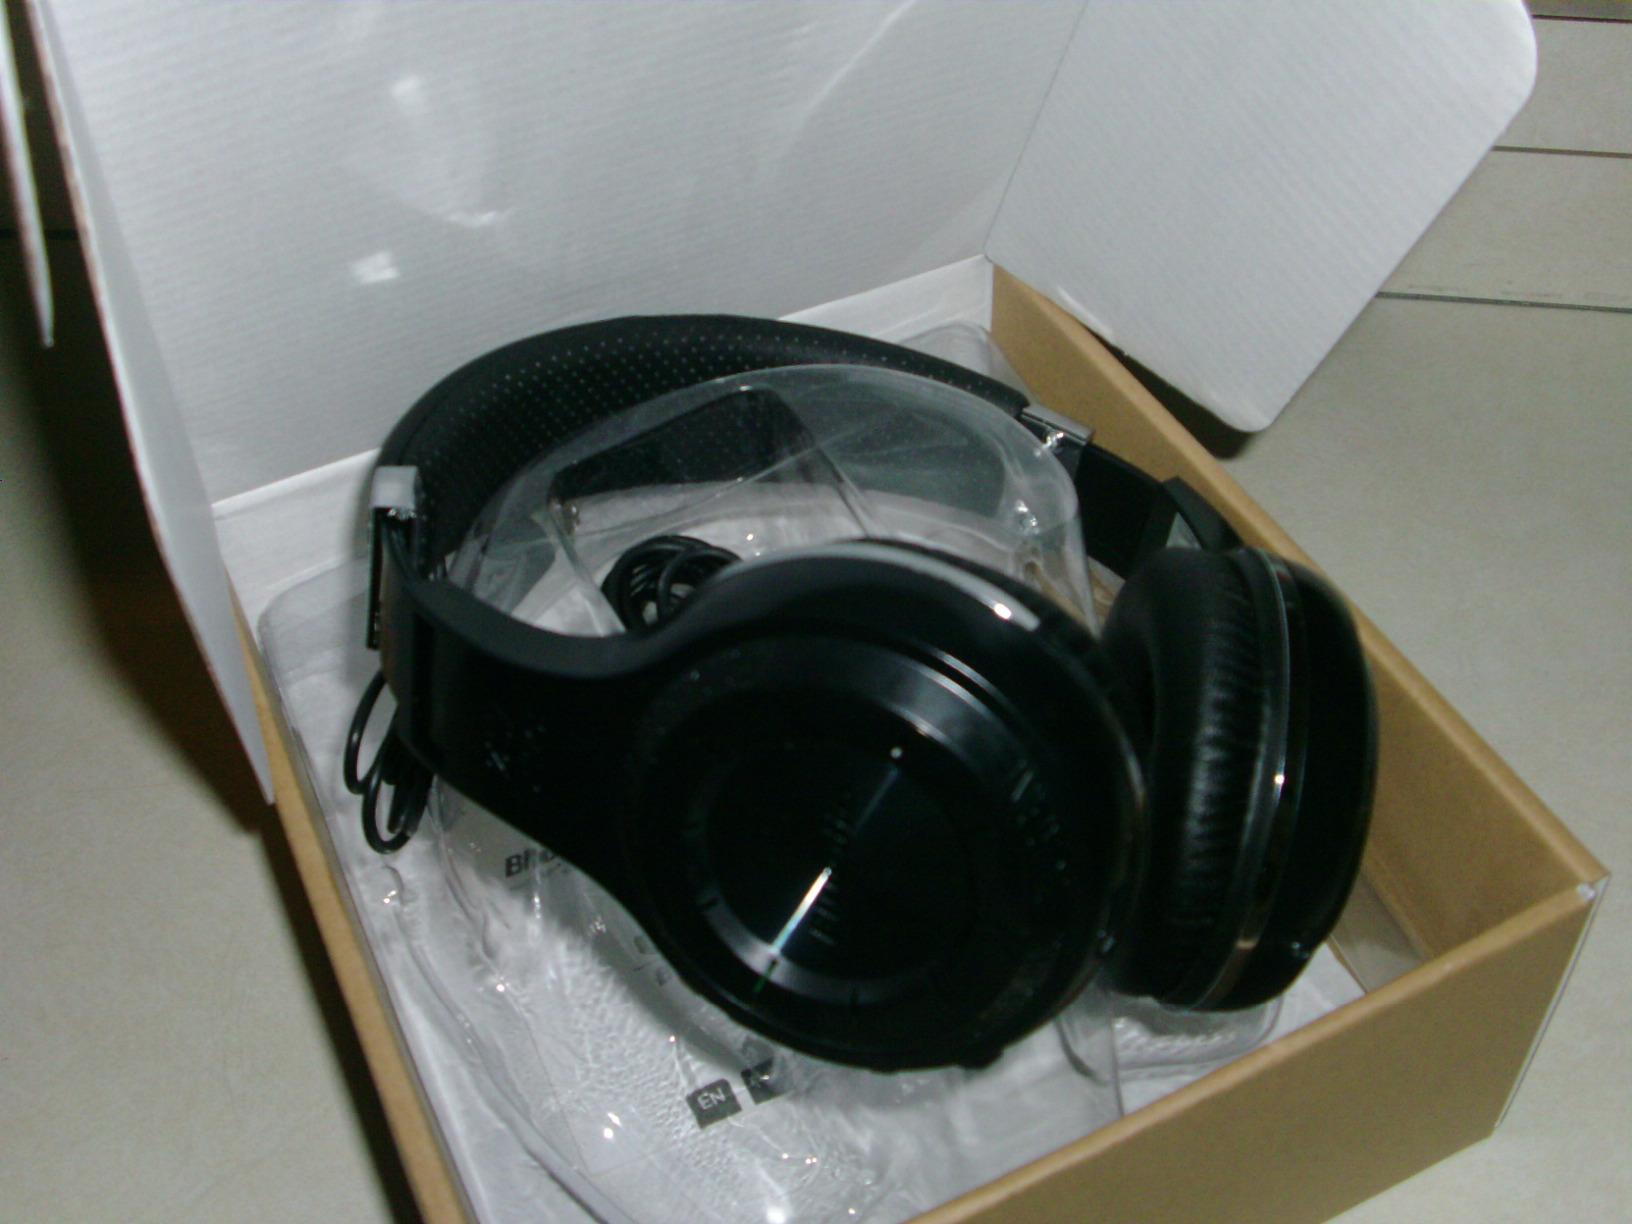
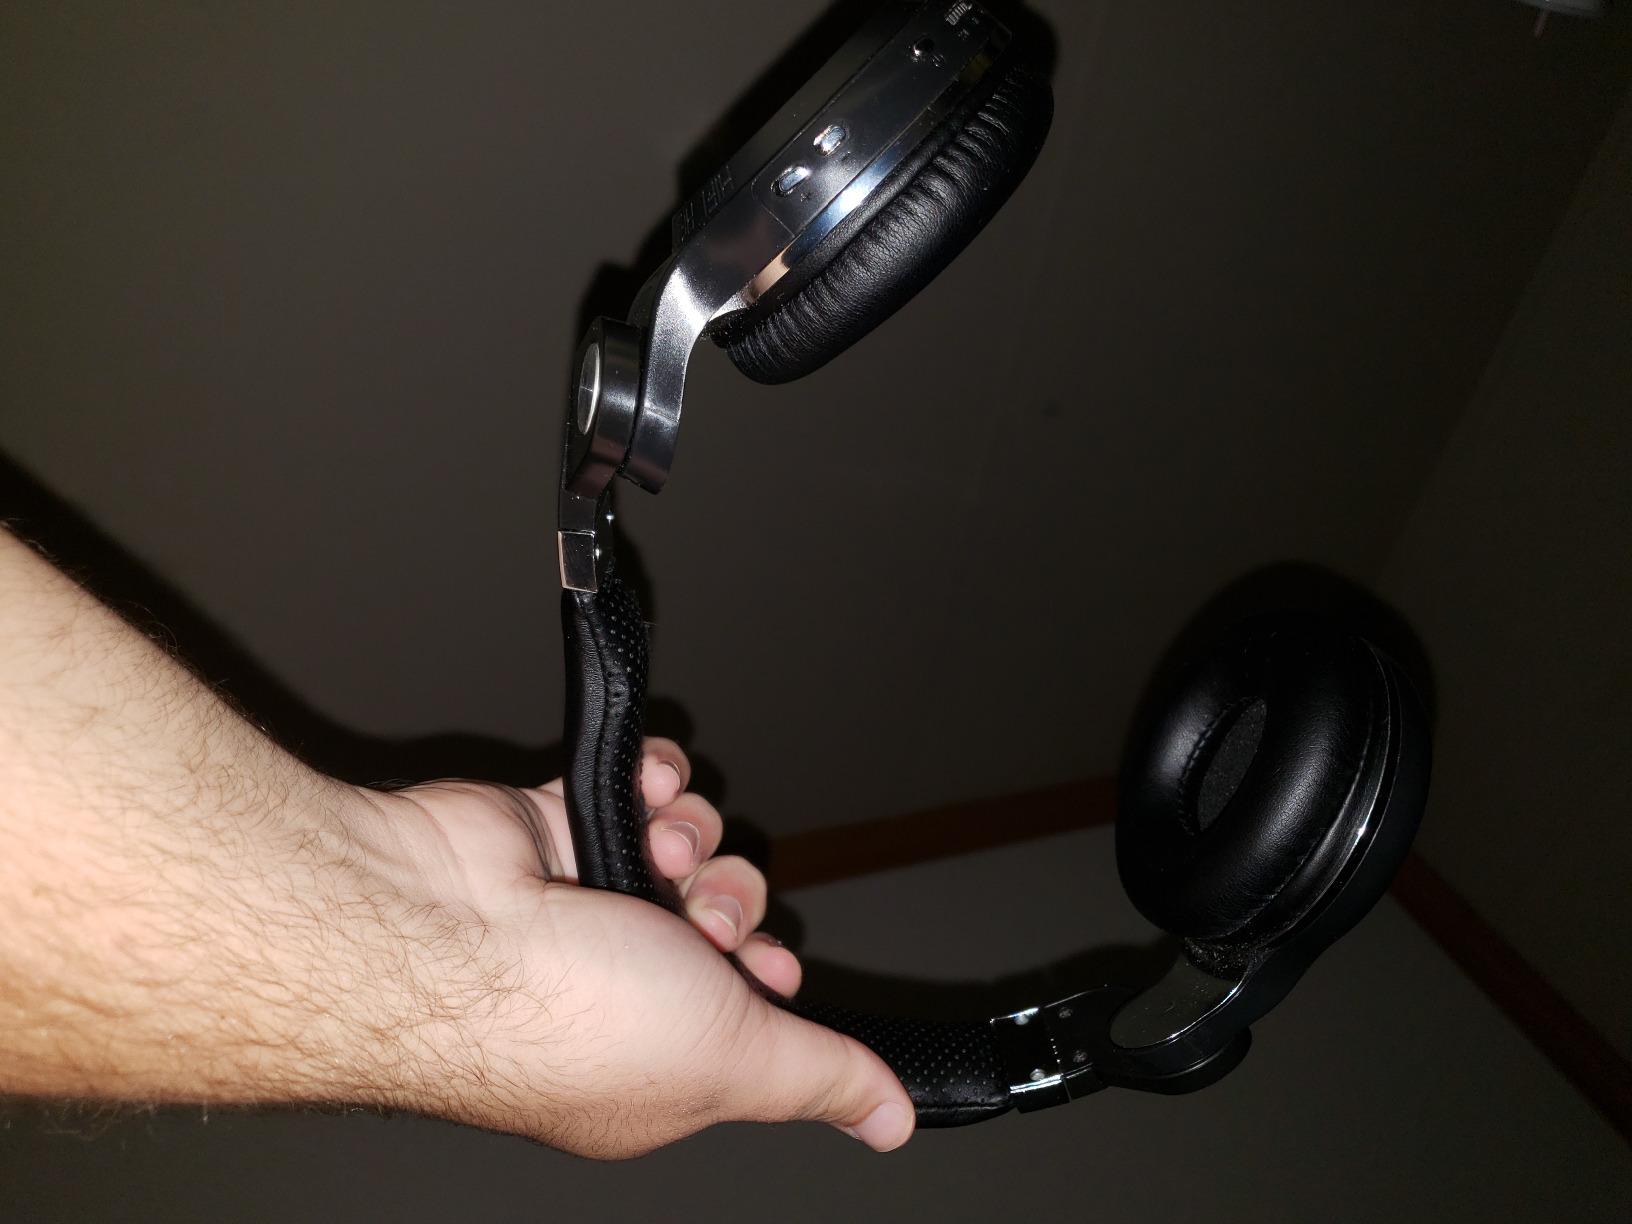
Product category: headphones
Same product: no